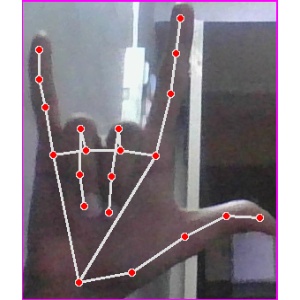
अक्षर: व